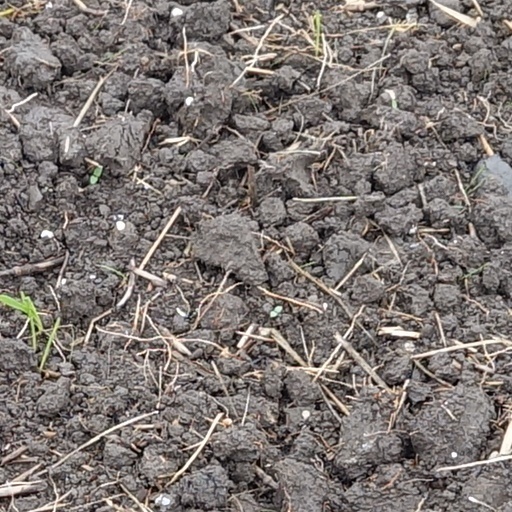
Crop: wheat